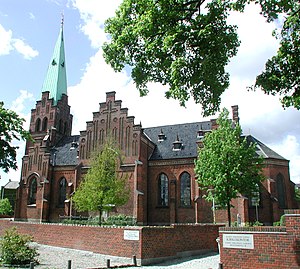
Sankt Johannes Kirke (København)
Sankt Johannes Kirke
Sankt Johannes Kirke i København ligger ud til det café-rige Sankt Hans Torv og er bl.a. vært for studenterpræsten på Københavns Universitet for Sundhedsvidenskabelige Fakultet og Det Naturvidenskabelige Fakultet. Ydermere hører Rigshospitalets Kirke under Sankt Johannes Sogn.